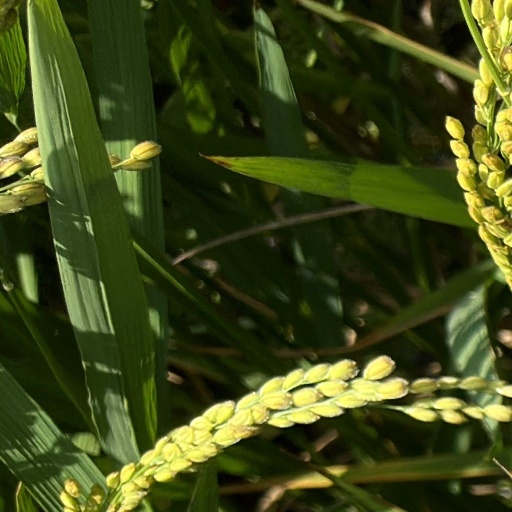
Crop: rice